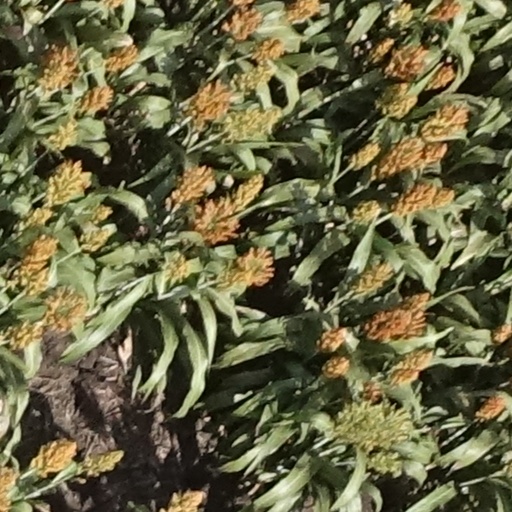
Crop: sorghum